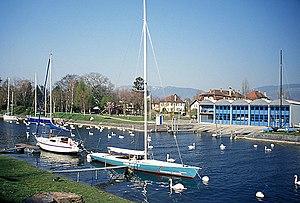
La Thièle, ou Thielle, en allemand : Zihl, est une rivière du bassin rhénan, née dans la plaine de l'Orbe de la confluence du Talent et de l'Orbe.